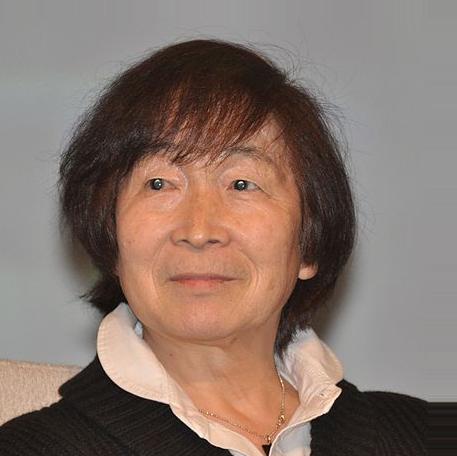
Age: 65